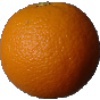
Label: Orange 1